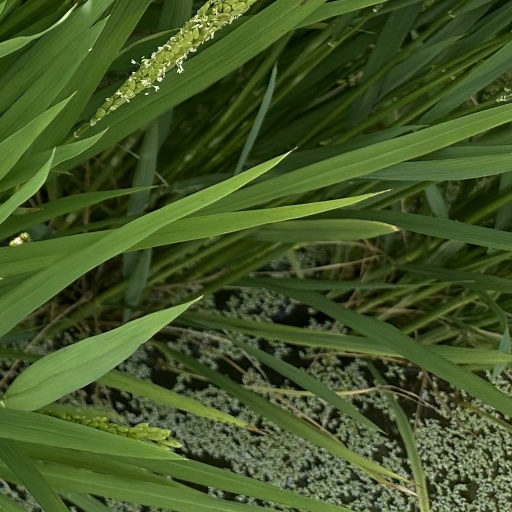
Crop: rice